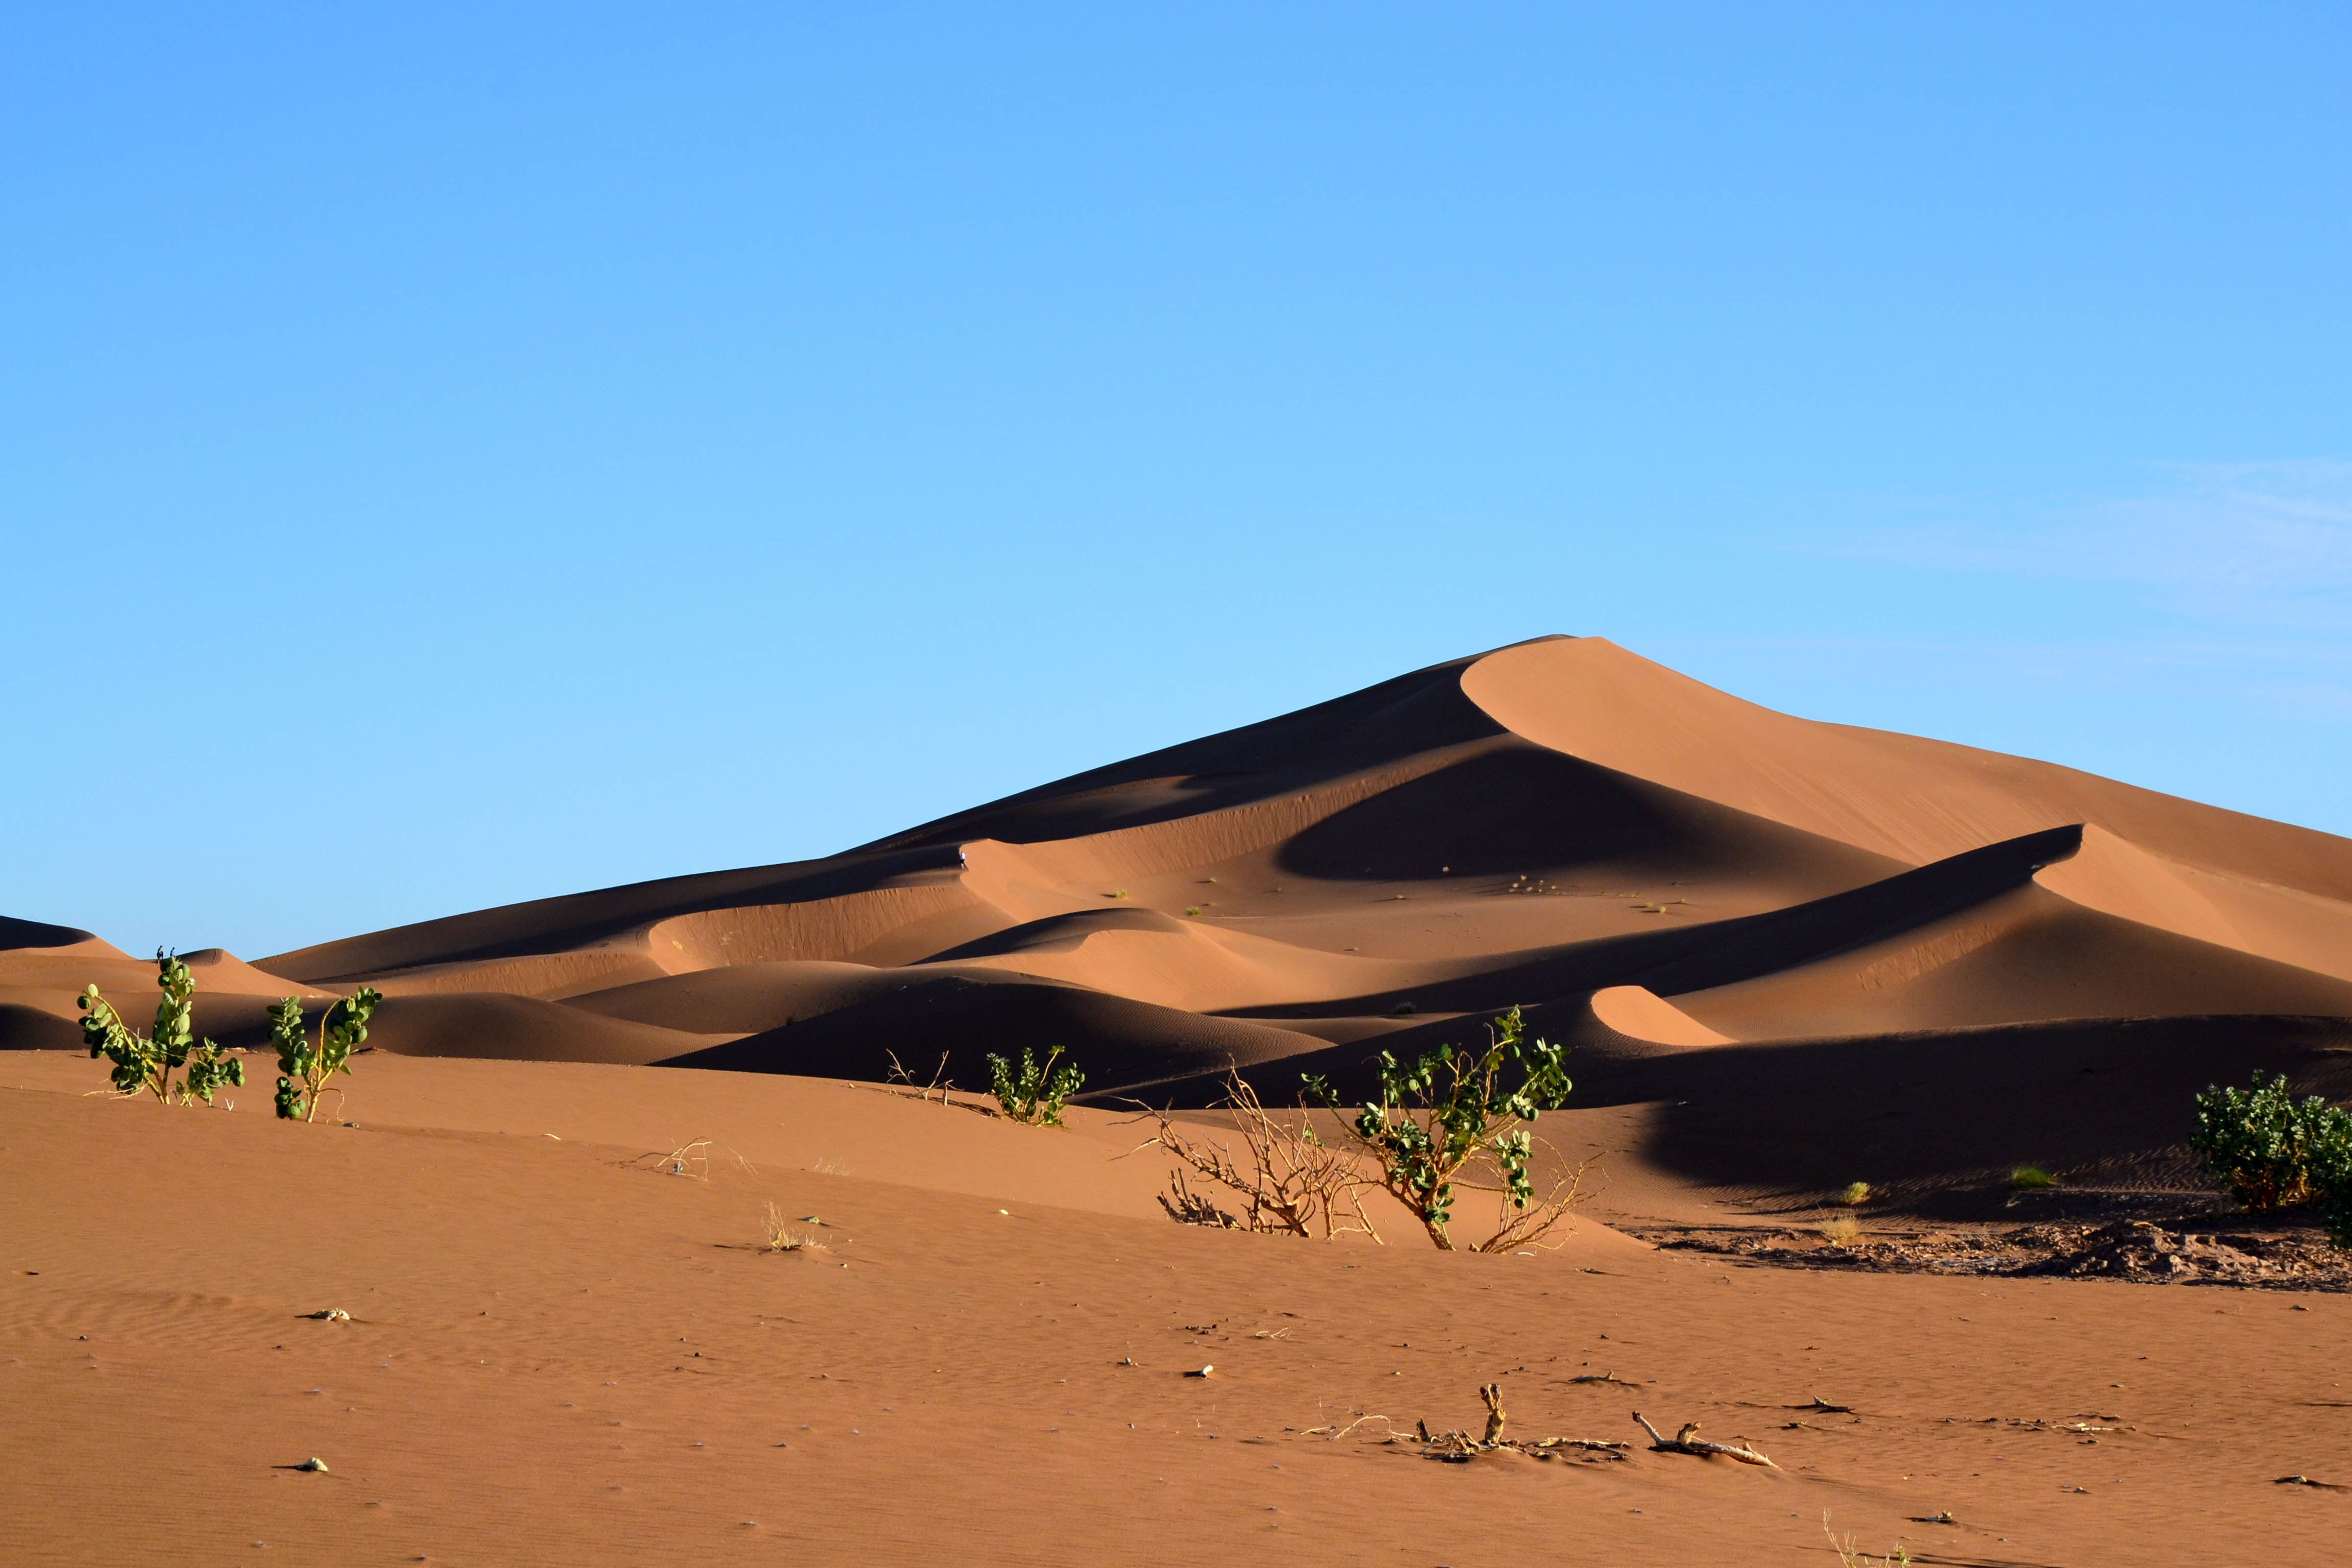
landscape, sand, desert, dune, grassland, plateau, habitat, ecosystem, sahara, wadi, landform, erg, natural environment, geographical feature, aeolian landform